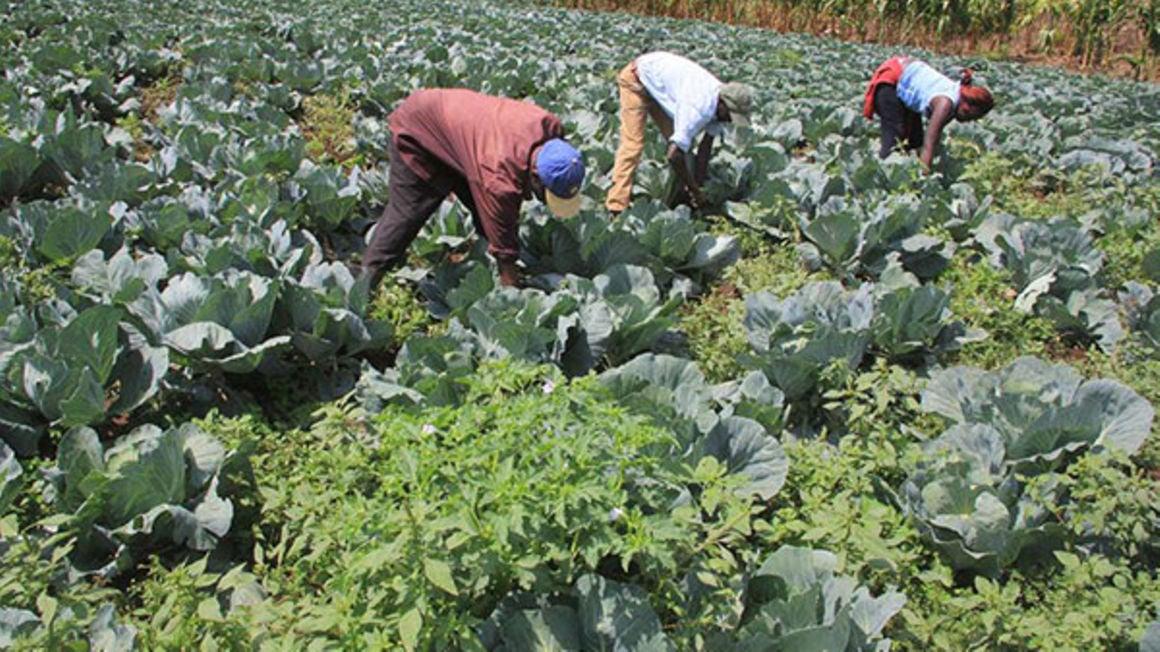
Hili ni shamba la mboga. Mboga ambazo zimepandwa humu ni za kabichi, zinaonekana zikiwa na afya, na matawi yake ina rangi ya kijani kibichi. Kuna watu watatu ambao wanashughulikia kwa kung'oa makwekwe. Wawili ni wa kiume, na mmoja ni wa kike.